Question: Please indicate a possible affordance area of the hold_cup that can be used for holding
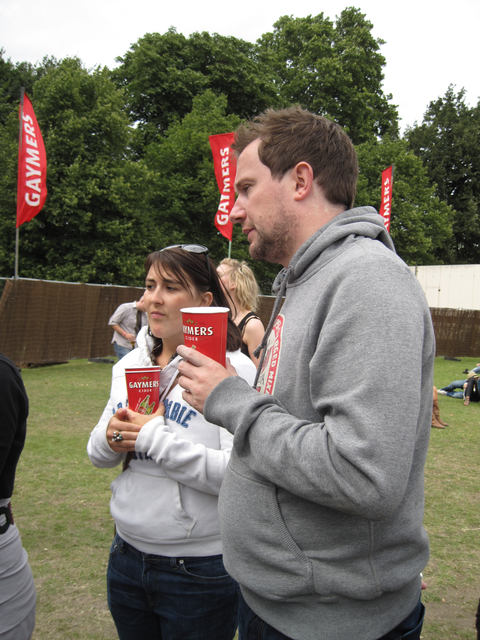
Answer: [118.5, 361.5, 162.5, 434.5]